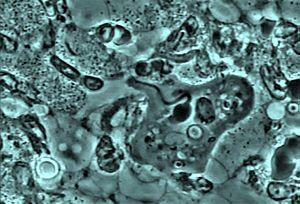
Complétion du processus de phagocytose du noyau d'un globule par l'amibe Entamoeba gingivalis dans un cas de parodontite chronique. Le noyau du PMN est contenu dans l'intérieur de l'amibe pathogène. Ce processus laisse un PMN dénuclée hors contrôle typique des maladies parodontales destructrices.
L'exonucléophagie consiste en l'absorption du noyau du polynucléaire neutrophile par l'amibe Entamoeba gingivalis lors des parodontites chroniques et agressives. Ce phénomène laisse en place des globules blancs énucléés hors contrôle dans le biofilm de la gencive infectée et serait à l'origine de destruction tissulaire.